George Schantz House and Store

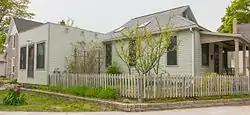

The George Schantz House and Store is a private house and associated commercial building located at 534 Wachtel Avenue in Petoskey, Michigan. It was placed on the National Register of Historic Places in 1986.